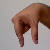
The image shows a hand gesture representing the letter 'Q' in Indian Sign Language.